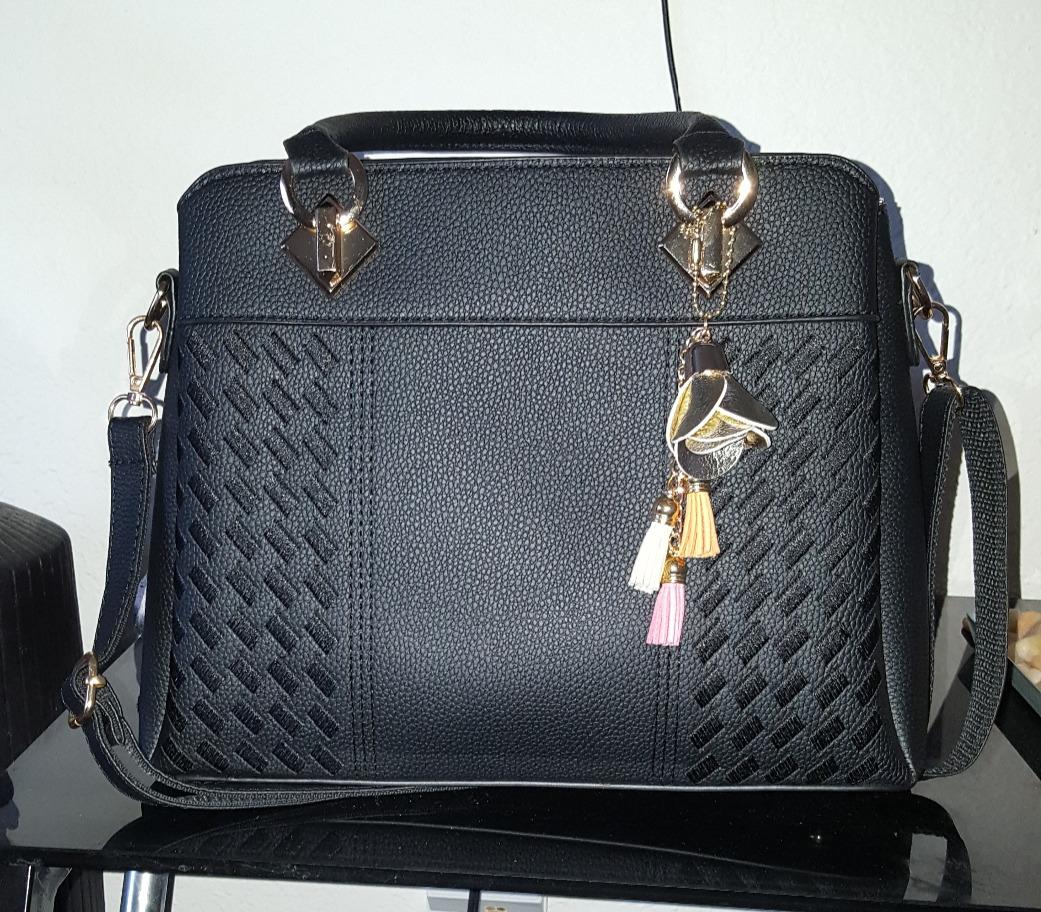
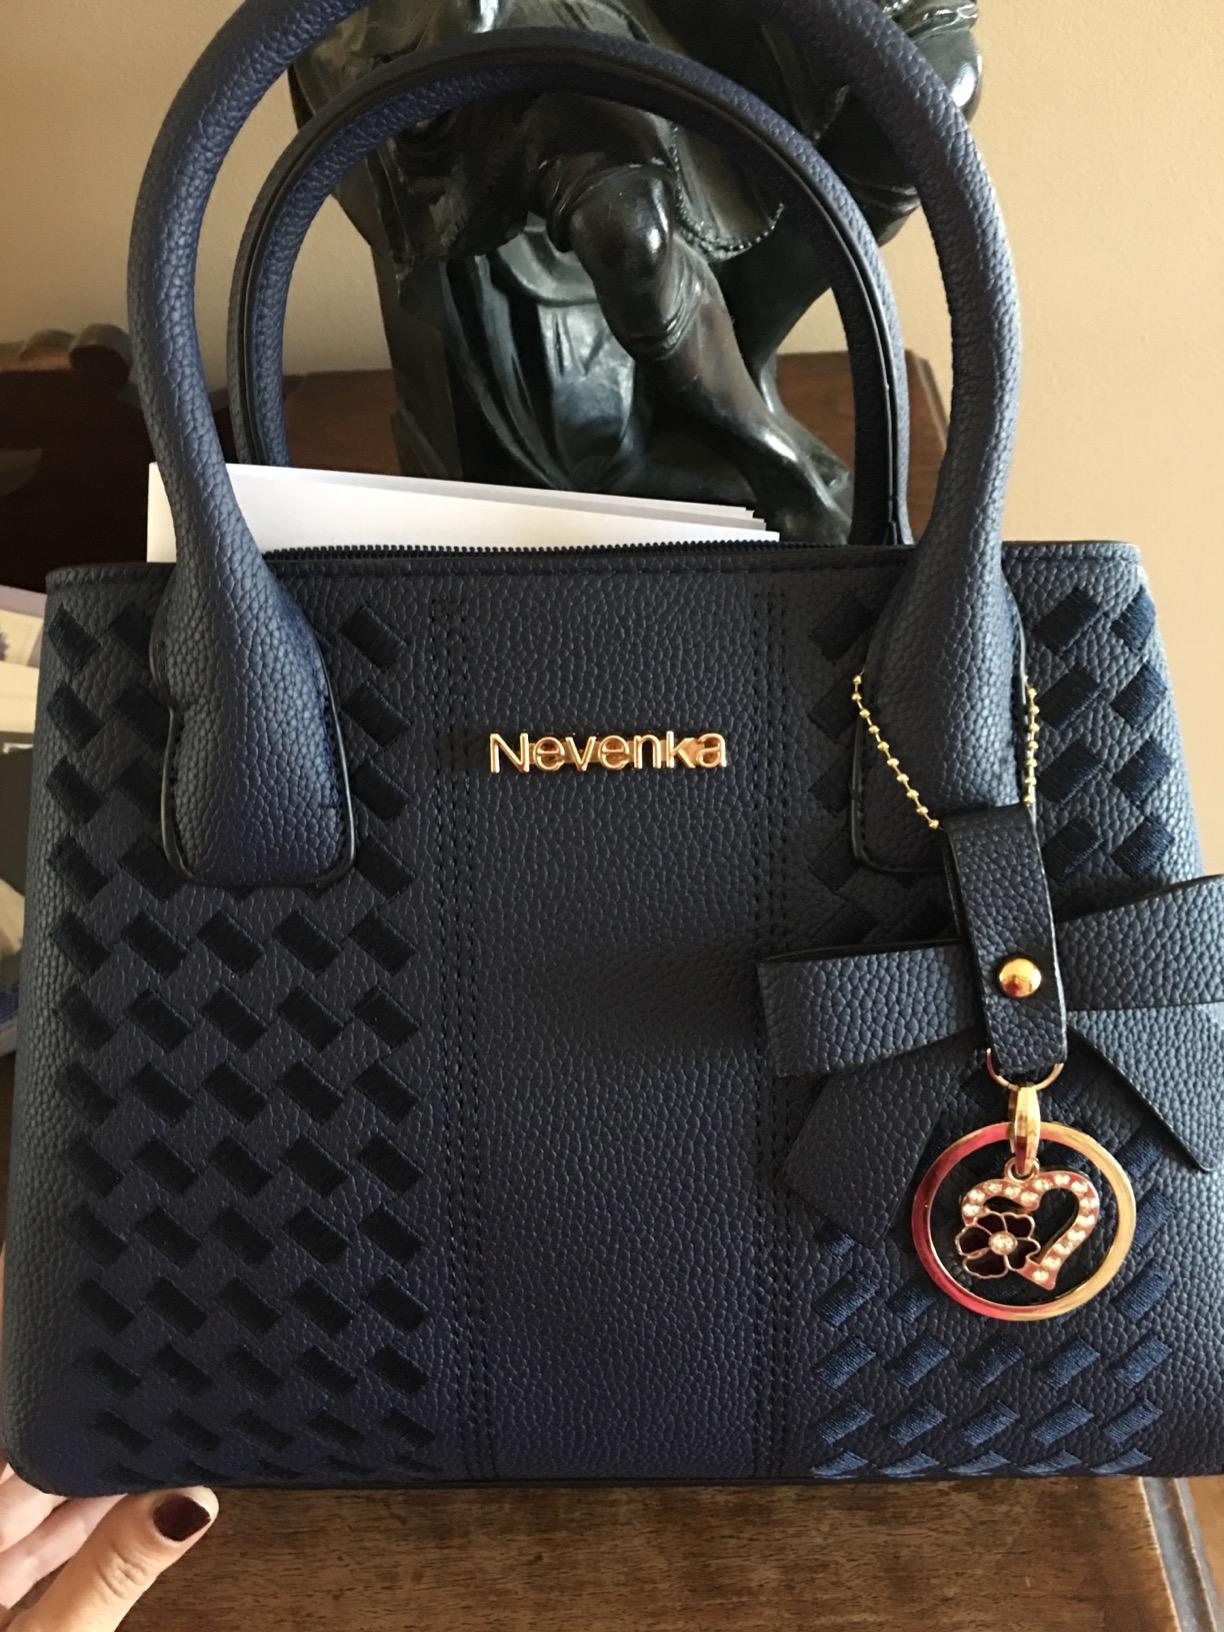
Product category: accessories_handbag
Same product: no